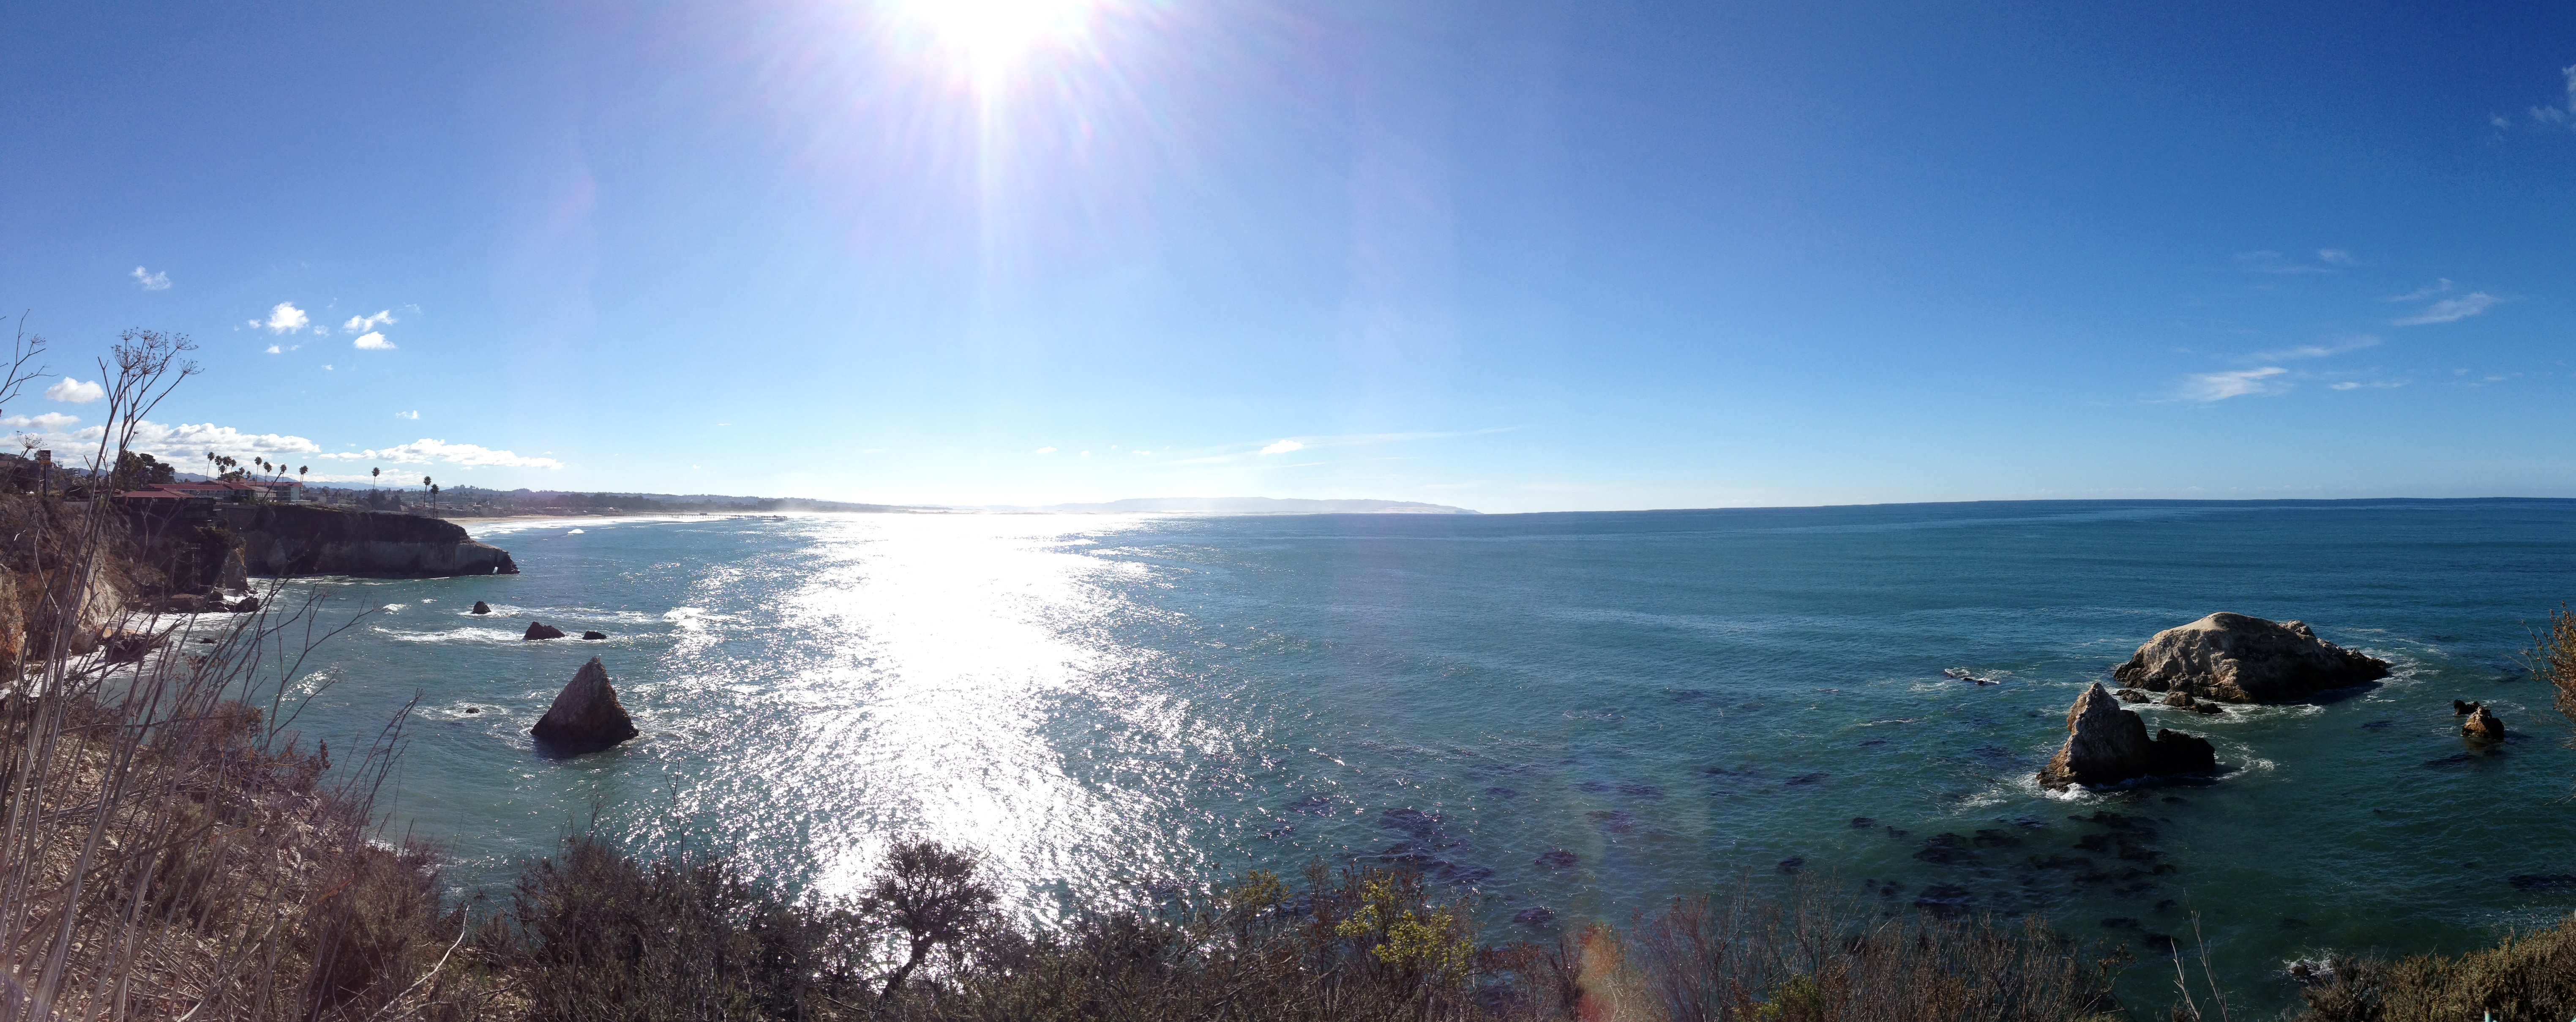
beach, landscape, sea, coast, water, nature, ocean, horizon, shore, wave, panorama, cliff, scenic, bay, terrain, california, body of water, outdoors, pacific, cape, pismo beach, pismo